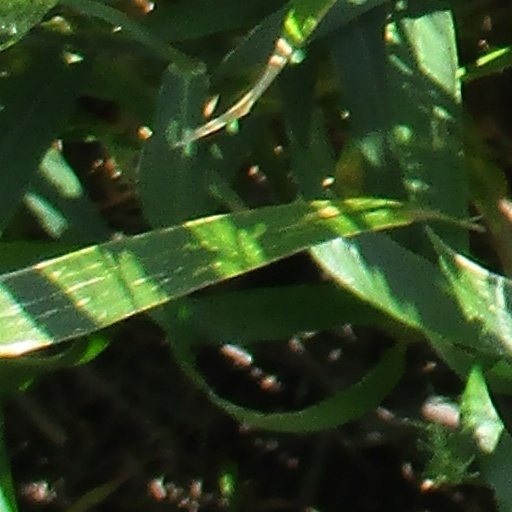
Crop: wheat